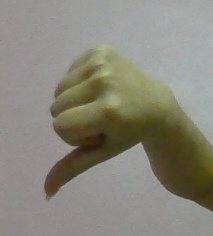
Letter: waw